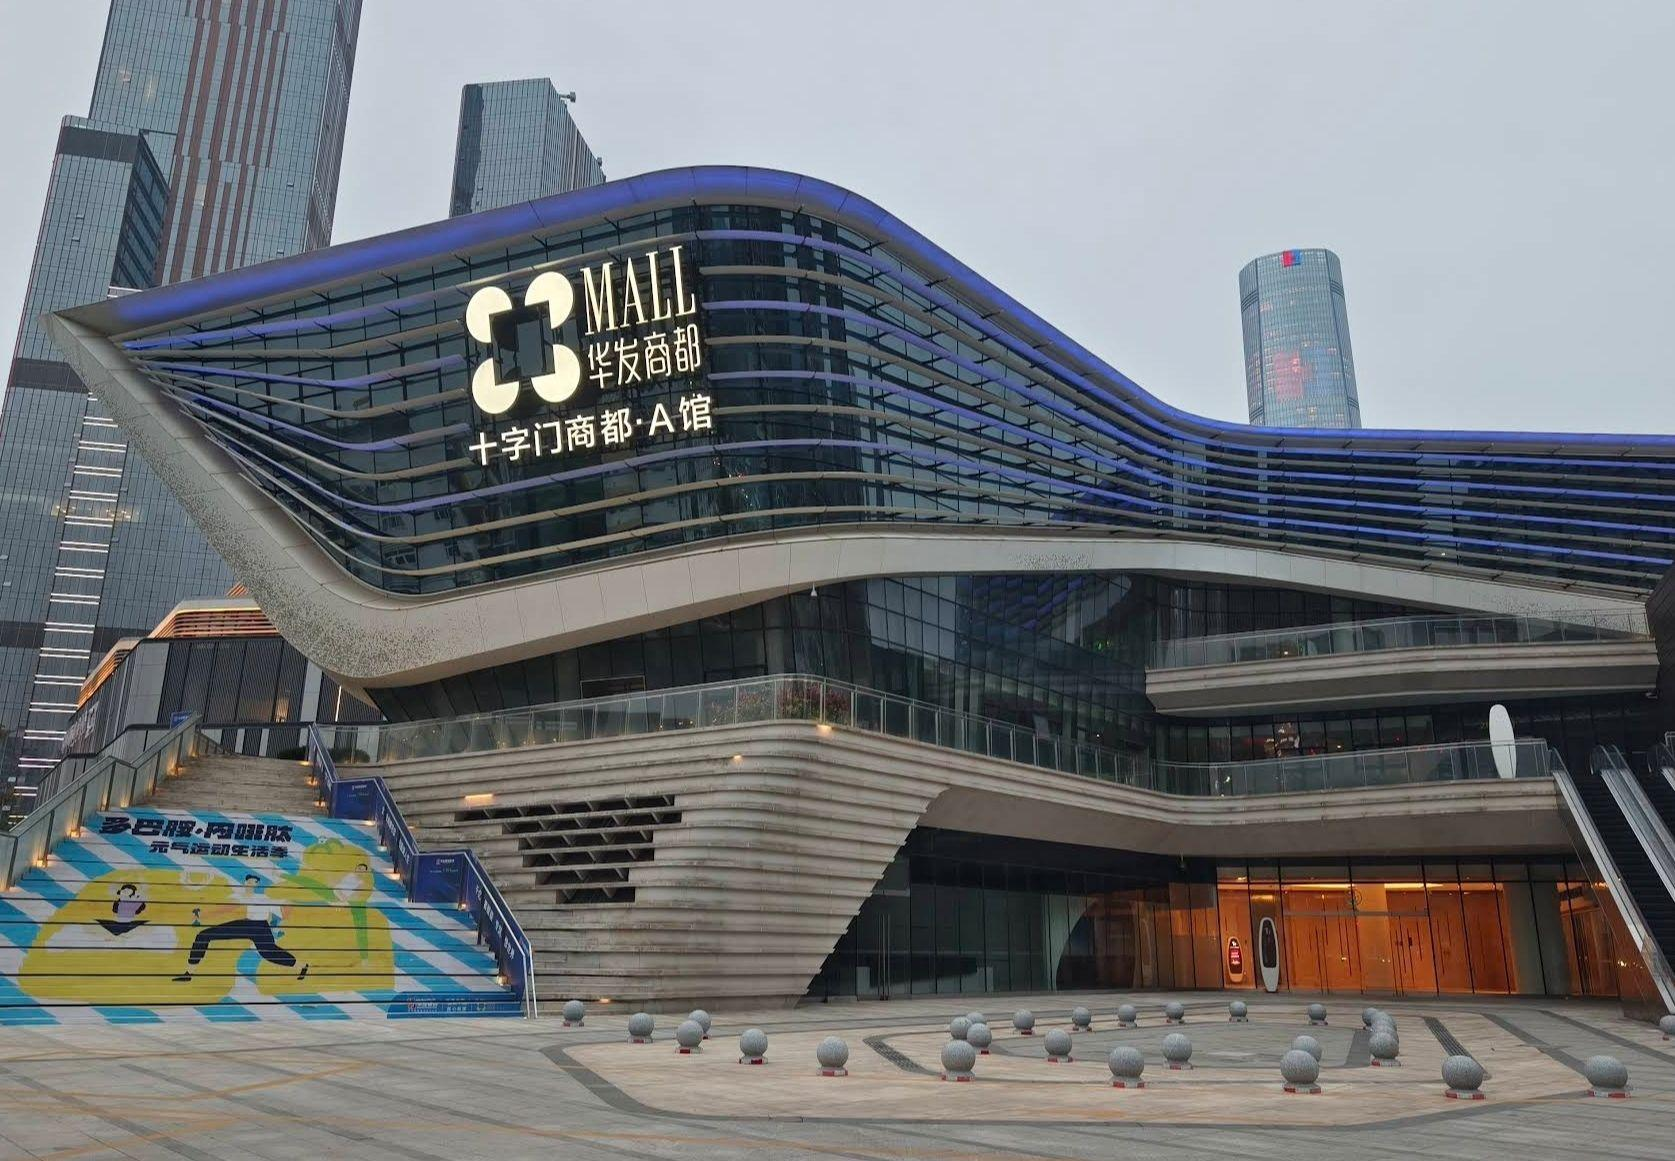
地标名称：十字门华发商都二期
所在城市：珠海市·香洲区